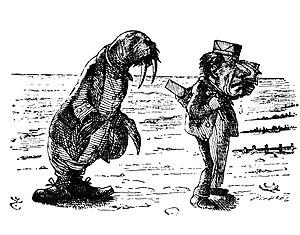
Les Pinnipèdes sont des mammifères marins, semi-aquatiques, aux pattes en forme de nageoires, fréquentant pour la plupart des mers froides. Ils constituent un clade de mammifères carnivora caniformes, comprenant les familles des Odobenidés, des Otariidés, et des Phocidés. Il existe 33 espèces vivantes de pinnipèdes et plus de 50 espèces éteintes, décrites à partir de fossiles. Alors que l'on pensait jadis que ces animaux descendaient de deux lignées ancestrales distinctes, les analyses moléculaires ont révélé que, vraisemblablement, ils ne constituent qu’une seule lignée monophylétique, à savoir un clade de l'ordre Carnivora, généralement placé en tant que super-famille et groupe frère des Musteloidés, à peine plus éloigné des Ursidés et des Canidés.